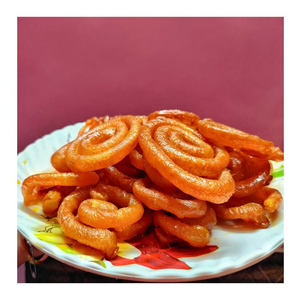
Dish: jalebi